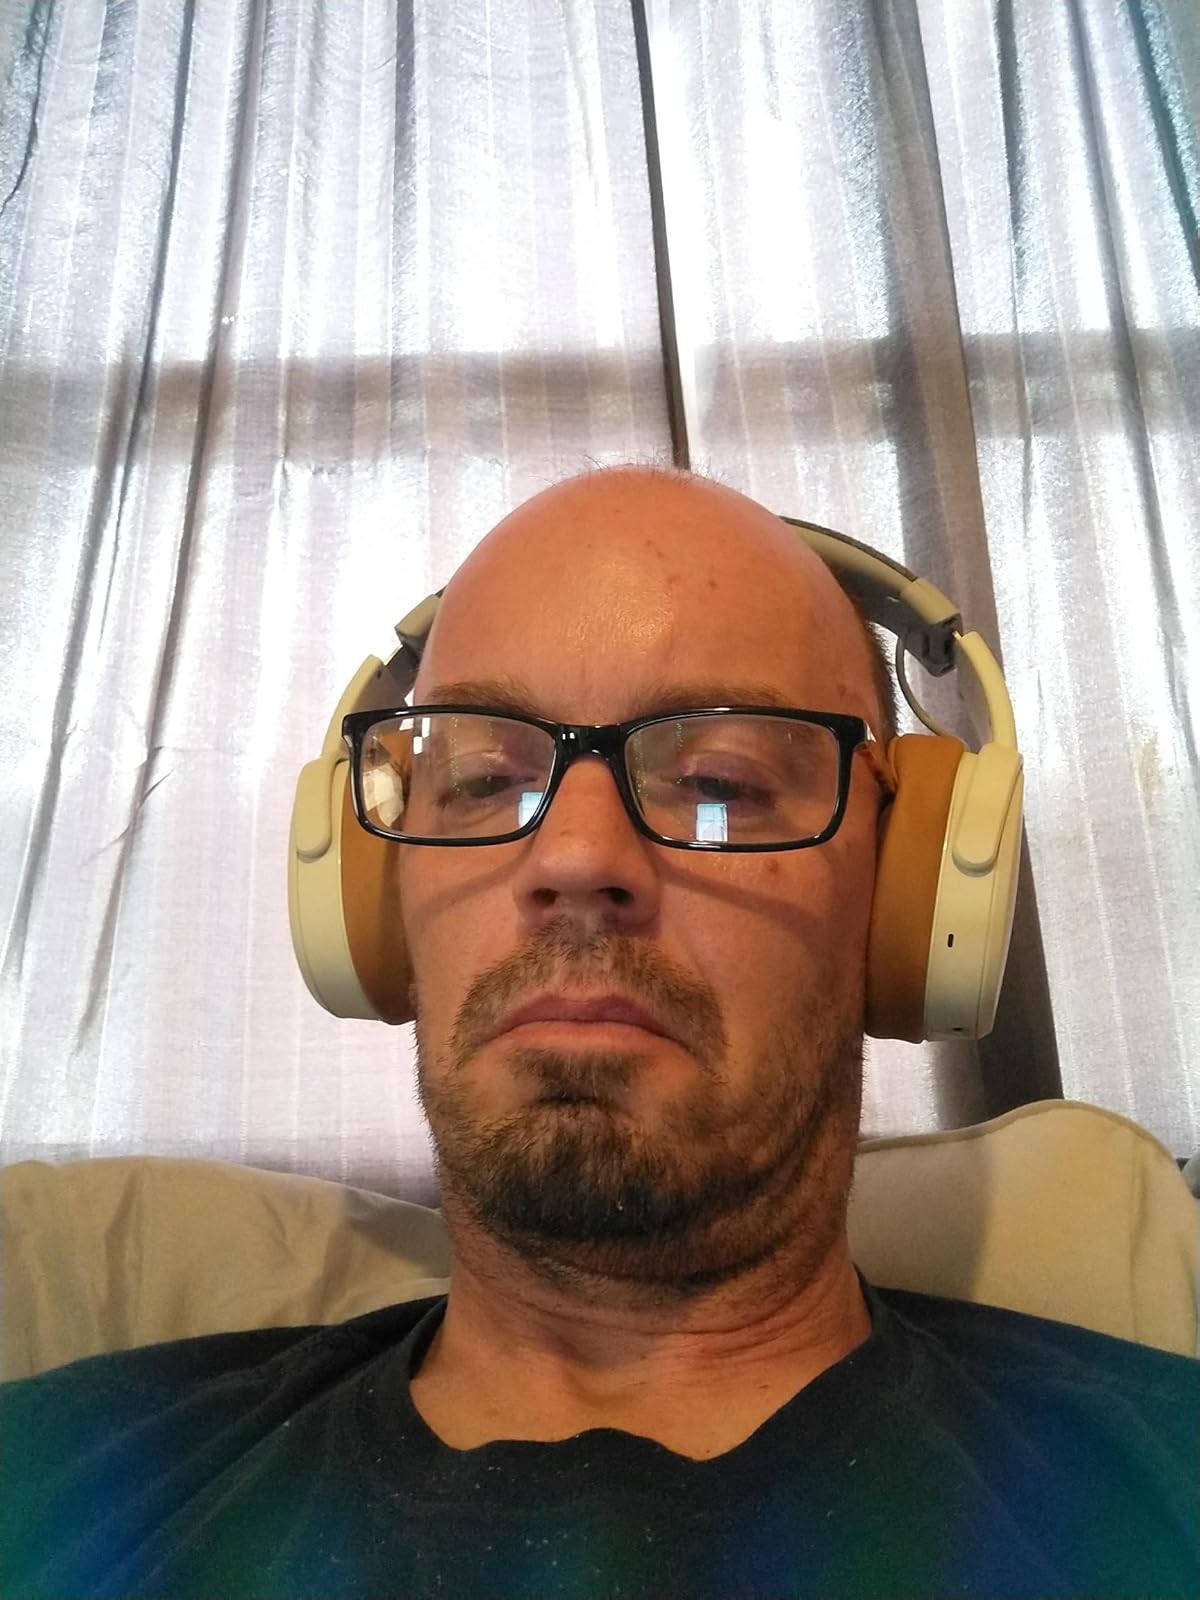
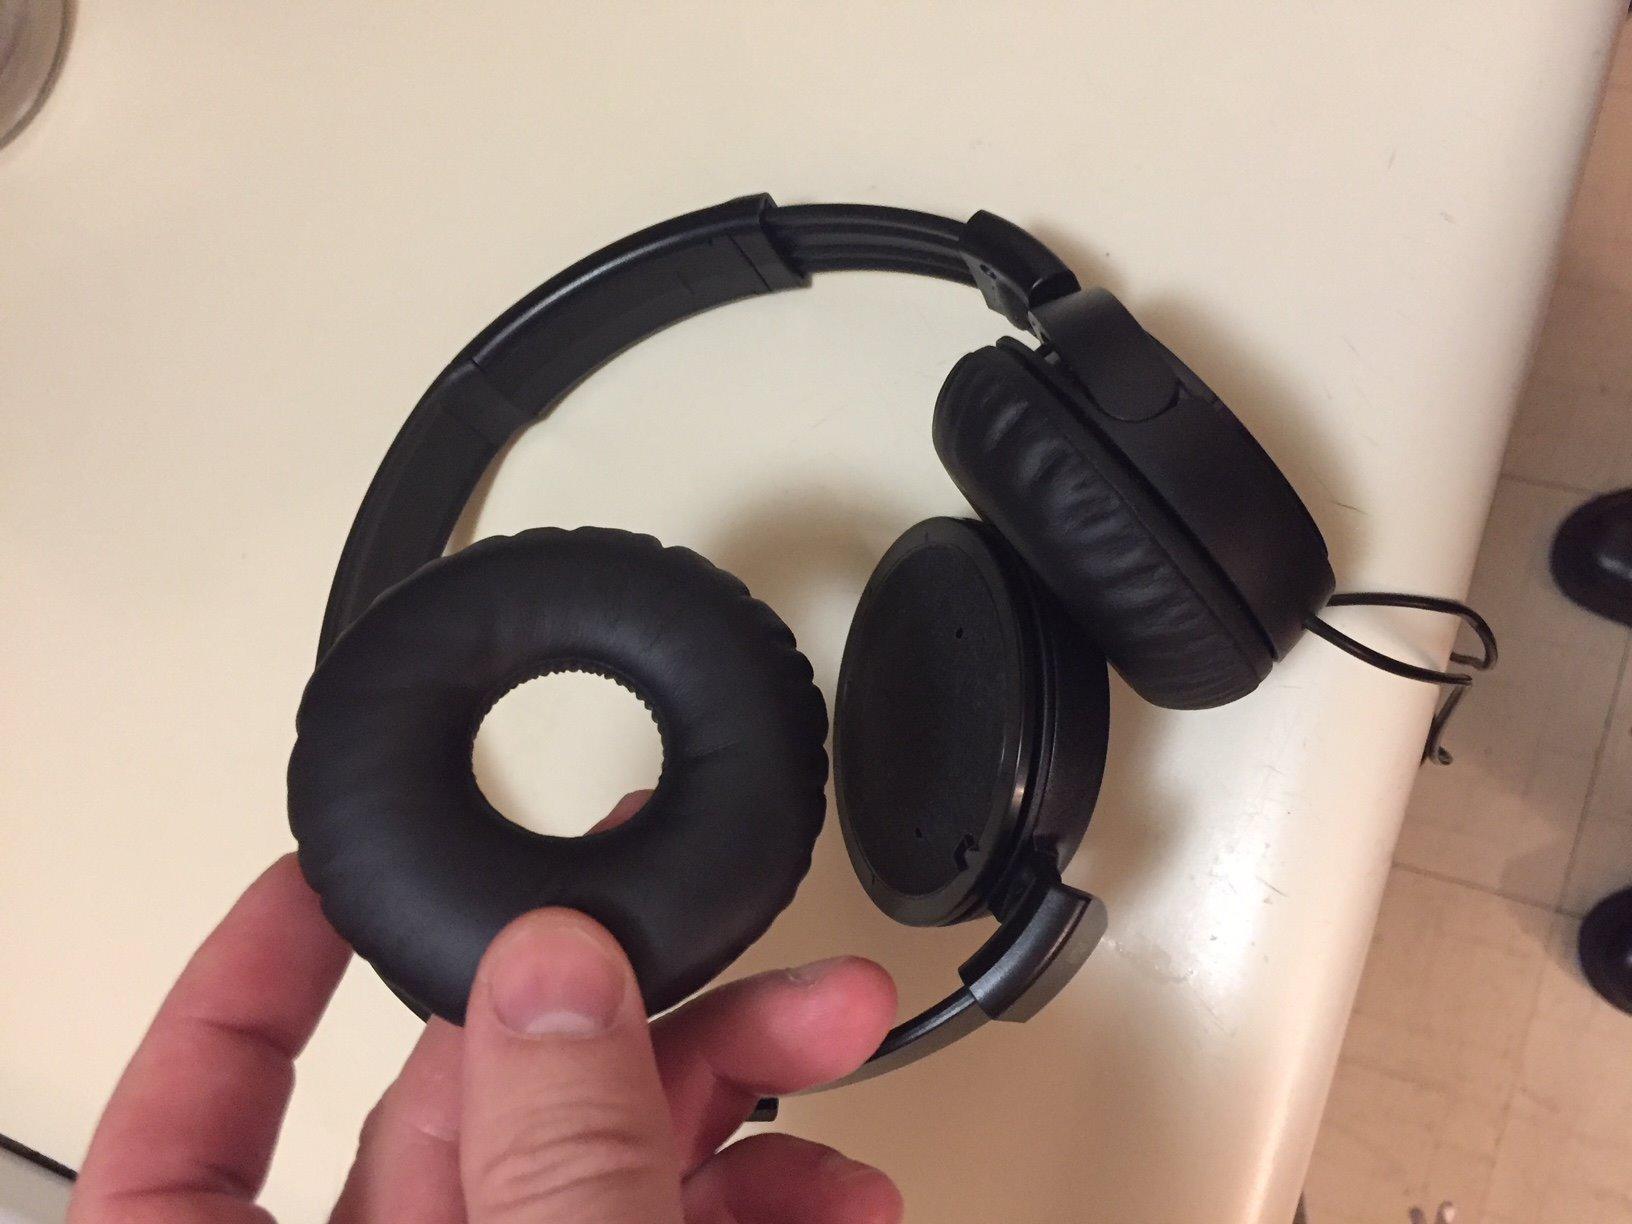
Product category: headphones
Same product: no